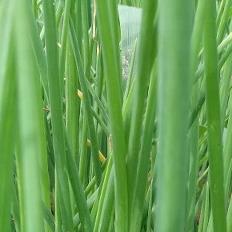
Crop: Onion
Condition: healthy-leaf